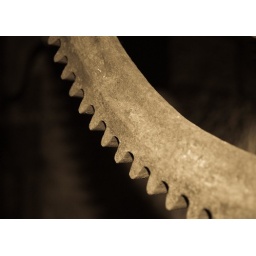
A large cog used in the workings of the clock in Atherton church tower